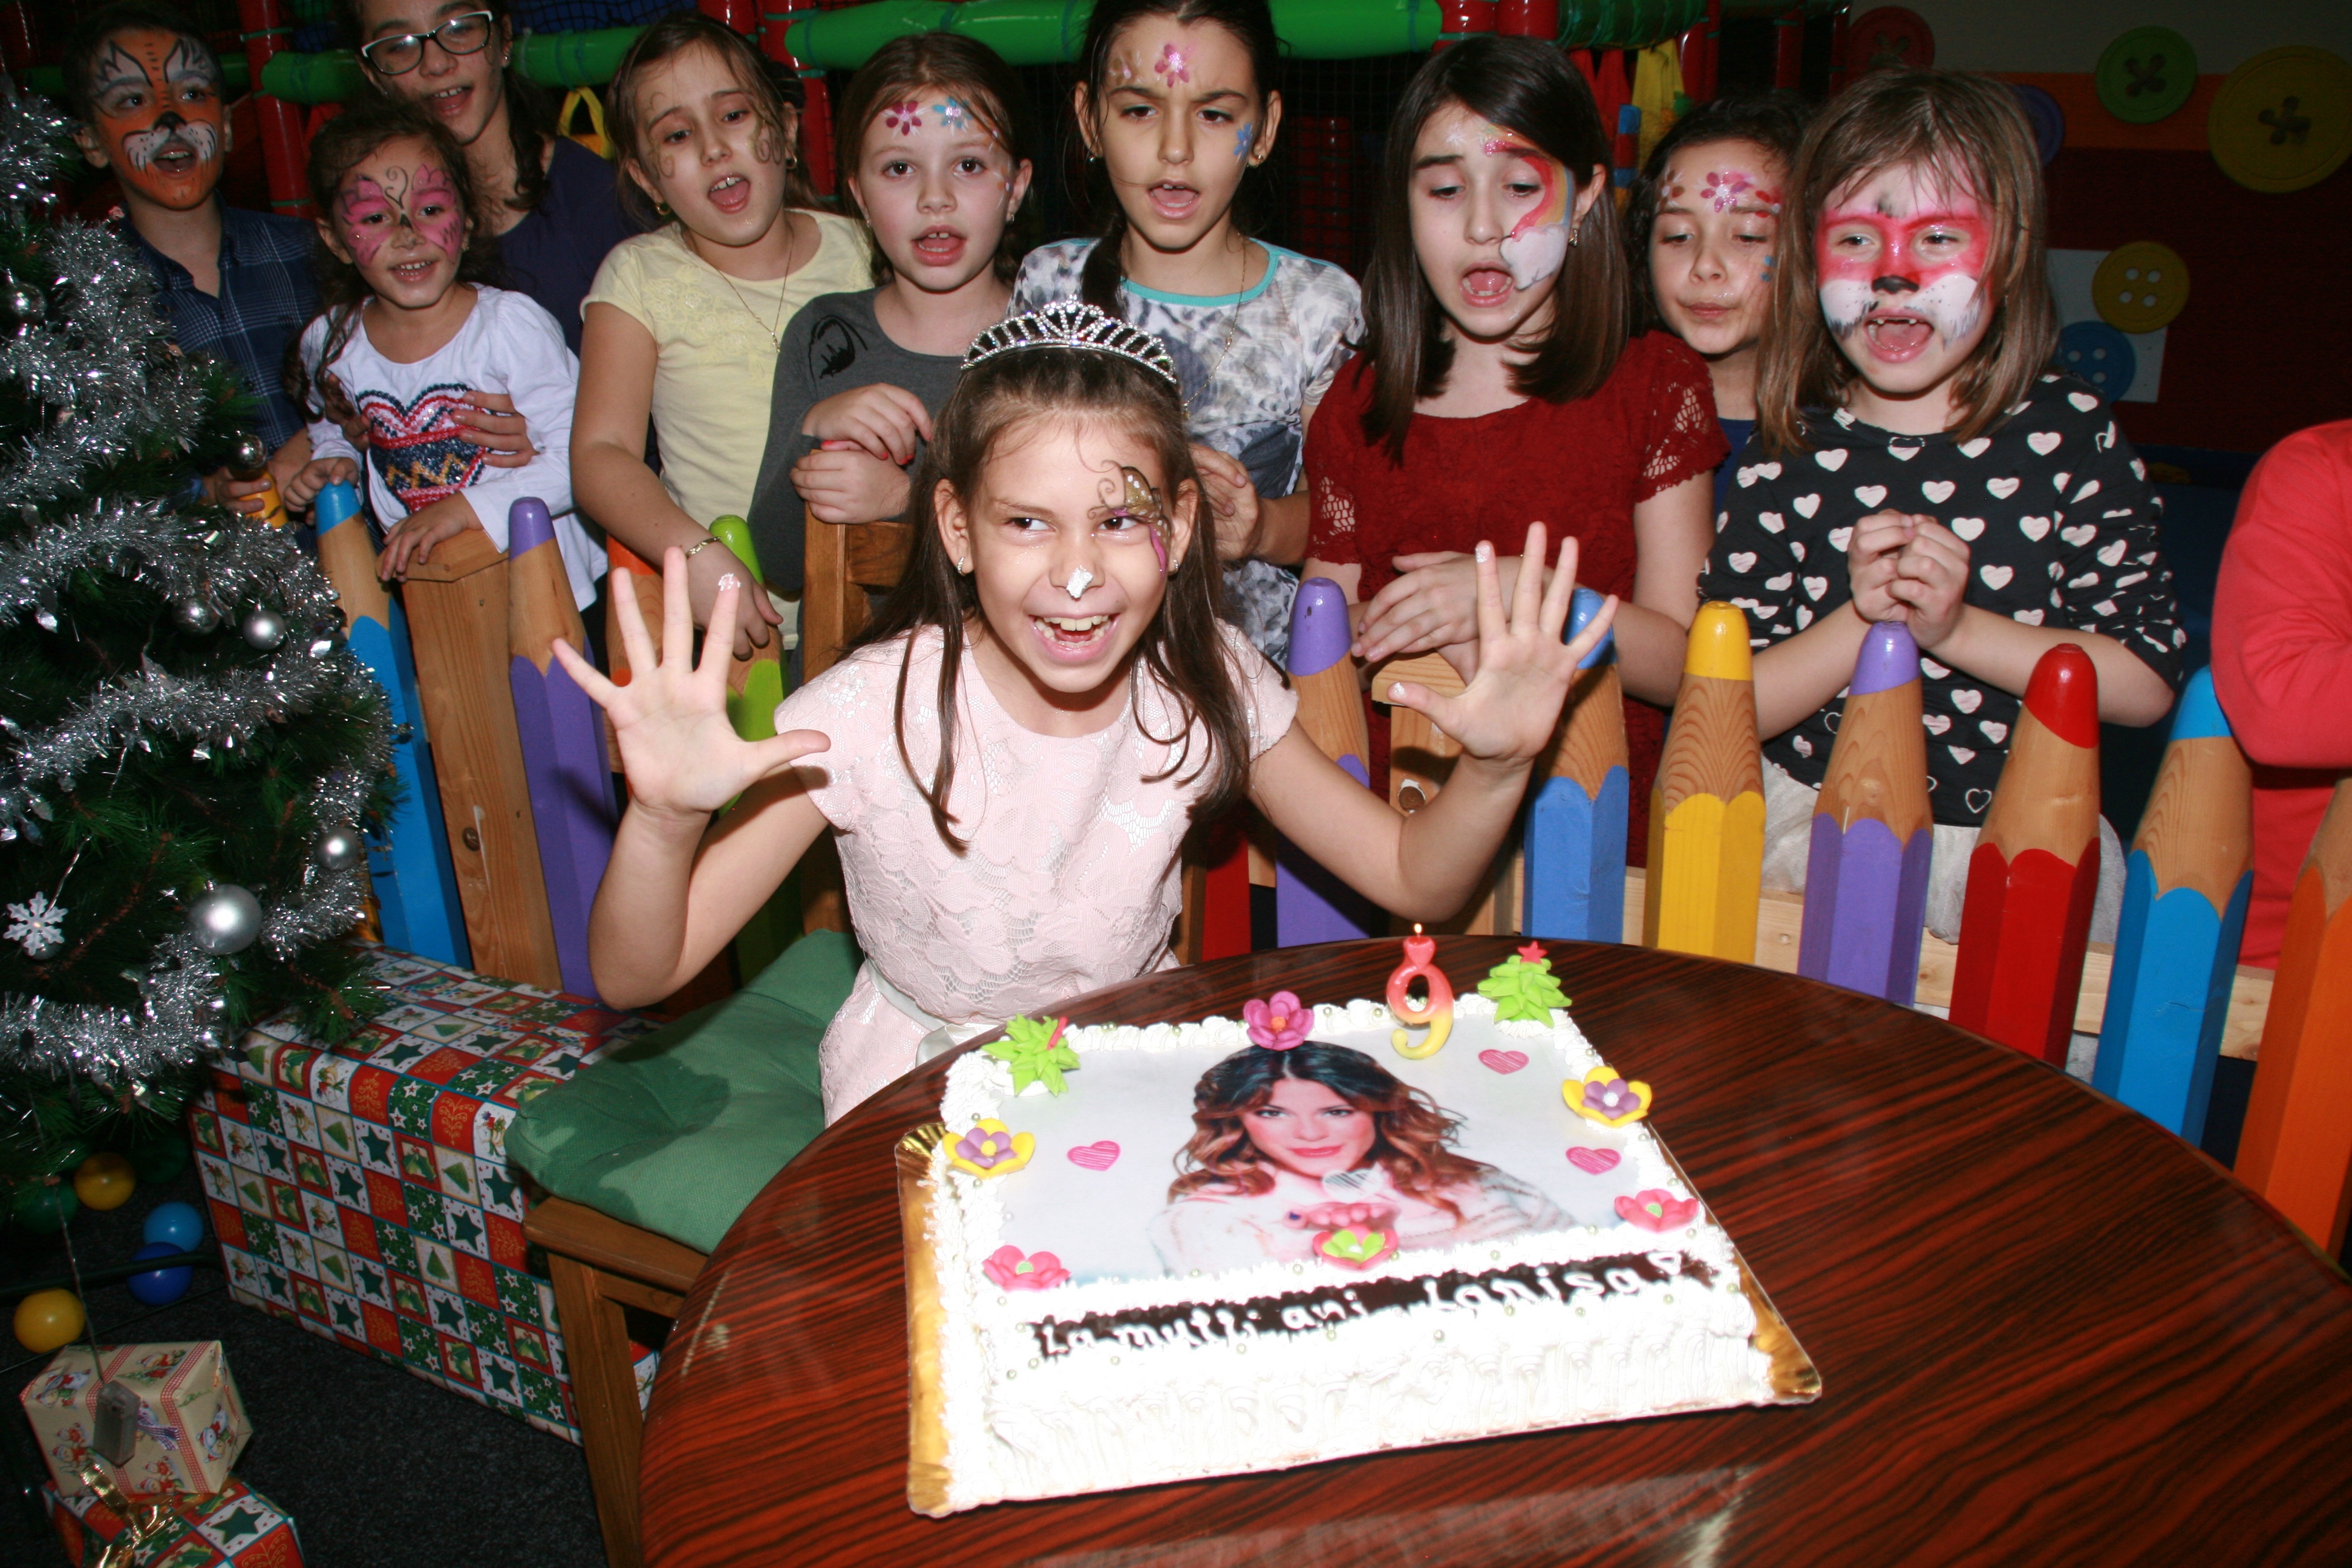
people, girl, cake, kids, happiness, party, birthday, birthday party